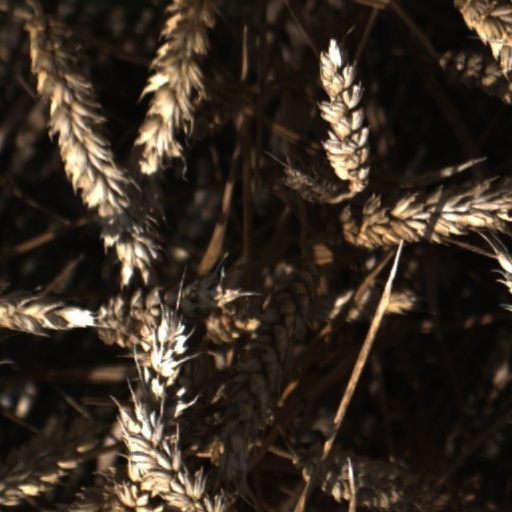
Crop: wheat